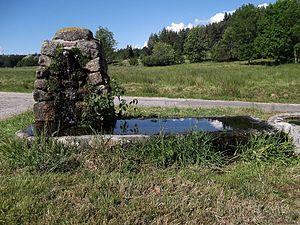
Un abreuvoir en pierres situé au hameau de Daniecq
Usson-en-Forez est une commune française située dans le département de la Loire, en région Auvergne-Rhône-Alpes, et faisant partie de Loire Forez Agglomération.